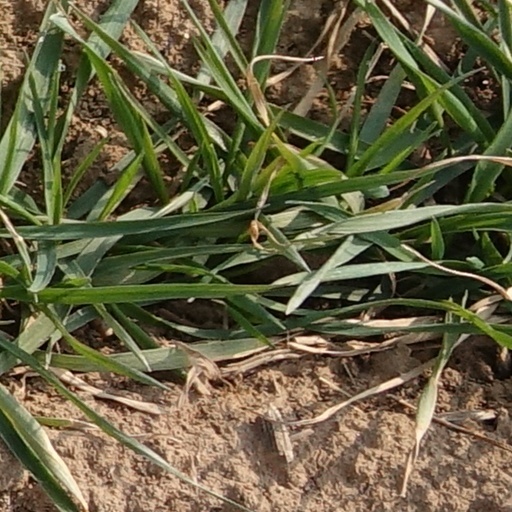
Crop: wheat